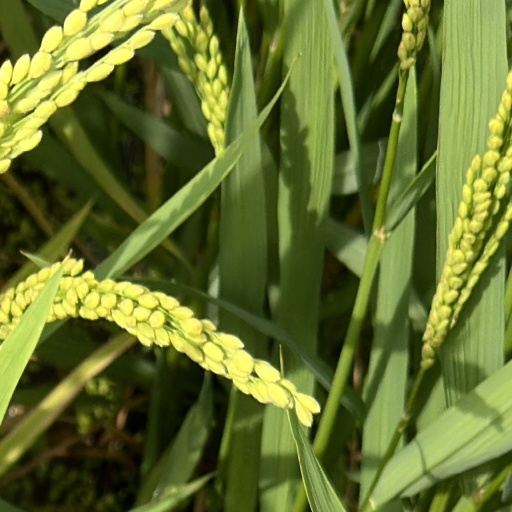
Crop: rice